Ultimo, New South Wales

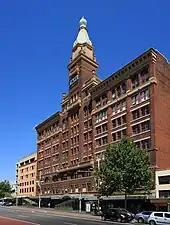
TAFE building (formerly the Marcus Clark building), an example of the Federation Free Classical style of architecture

The Dairy Farmer's Cooperative operated from its facility in Harris Street and Ultimo Road from 1912 to its closure in 2009, after which the site was redeveloped by the nearby UTS in a project designed by architect Frank Gehry.